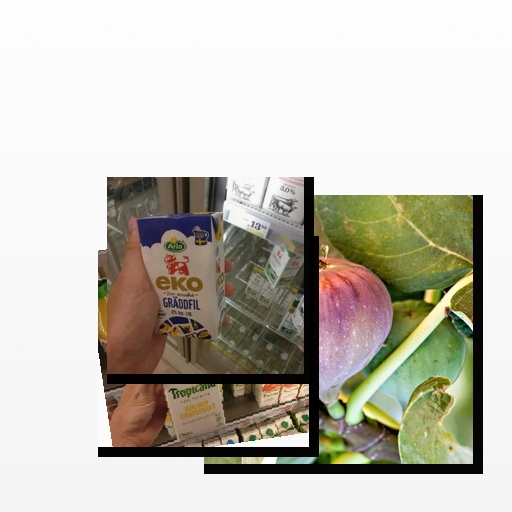
Food items: fig, sour_cream, golden_grapefruit_juice